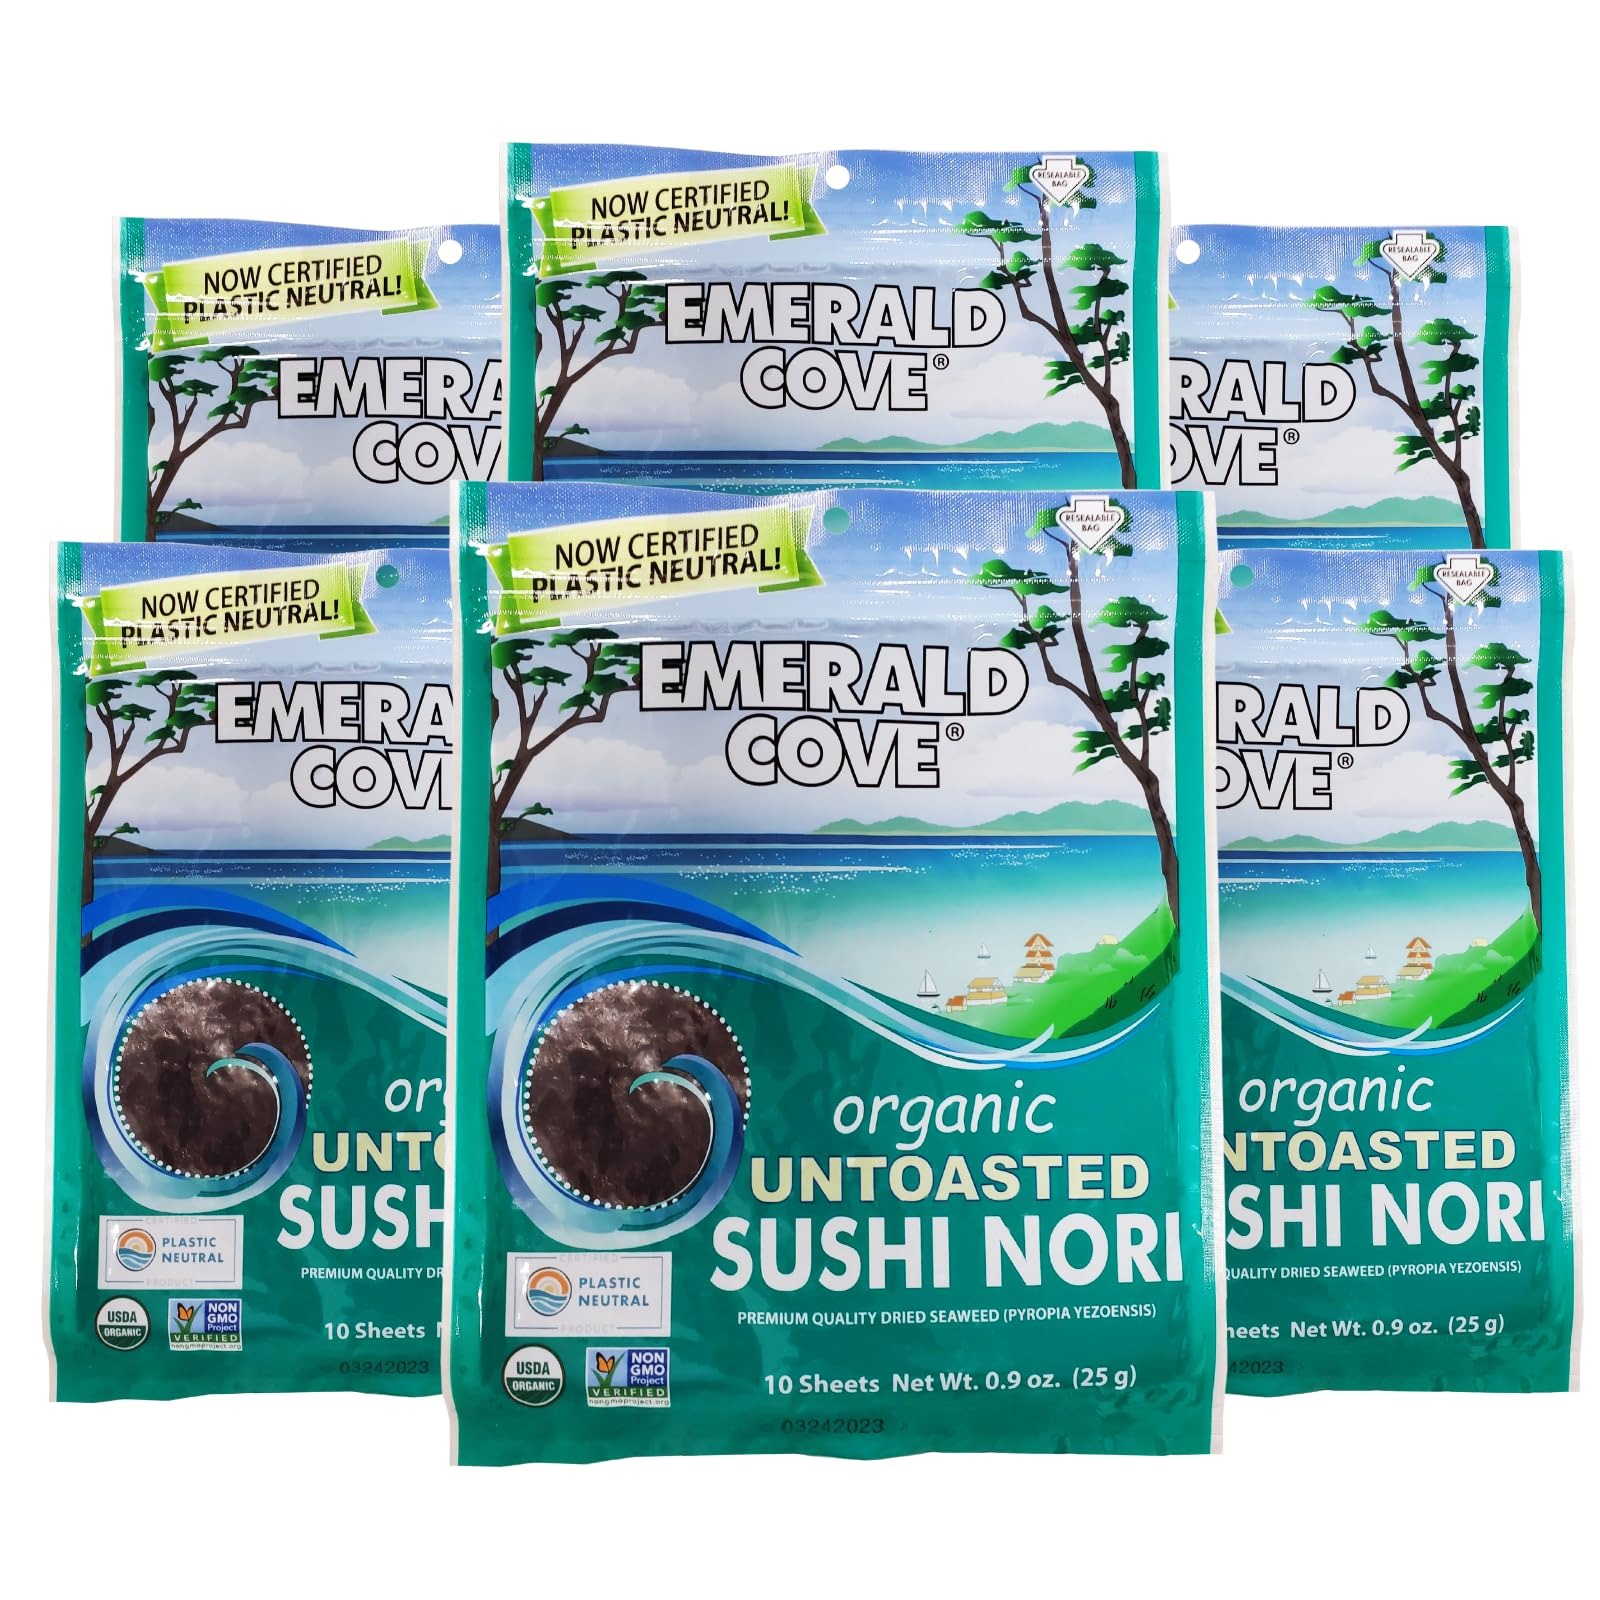
Item Name: Emerald Cove, Organic Untoasted Nori Sheets Package, 10 Count Sheets, Pacific Nori, 0.9 Oz (Pack of 6)
Bullet Point 1: Nori seaweed (Pyropia Yezoensis)
Bullet Point 2: An Edible Ocean Plant
Bullet Point 3: Organic toasted nori seaweed
Bullet Point 4: Certified Kosher and Organic
Value: 5.4
Unit: ounce

Price: 54.66